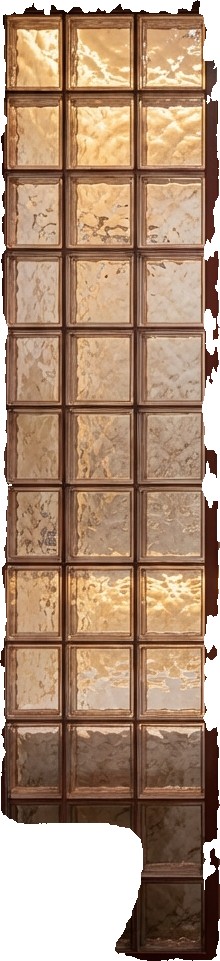
Surface category: cladding